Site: brandenburg
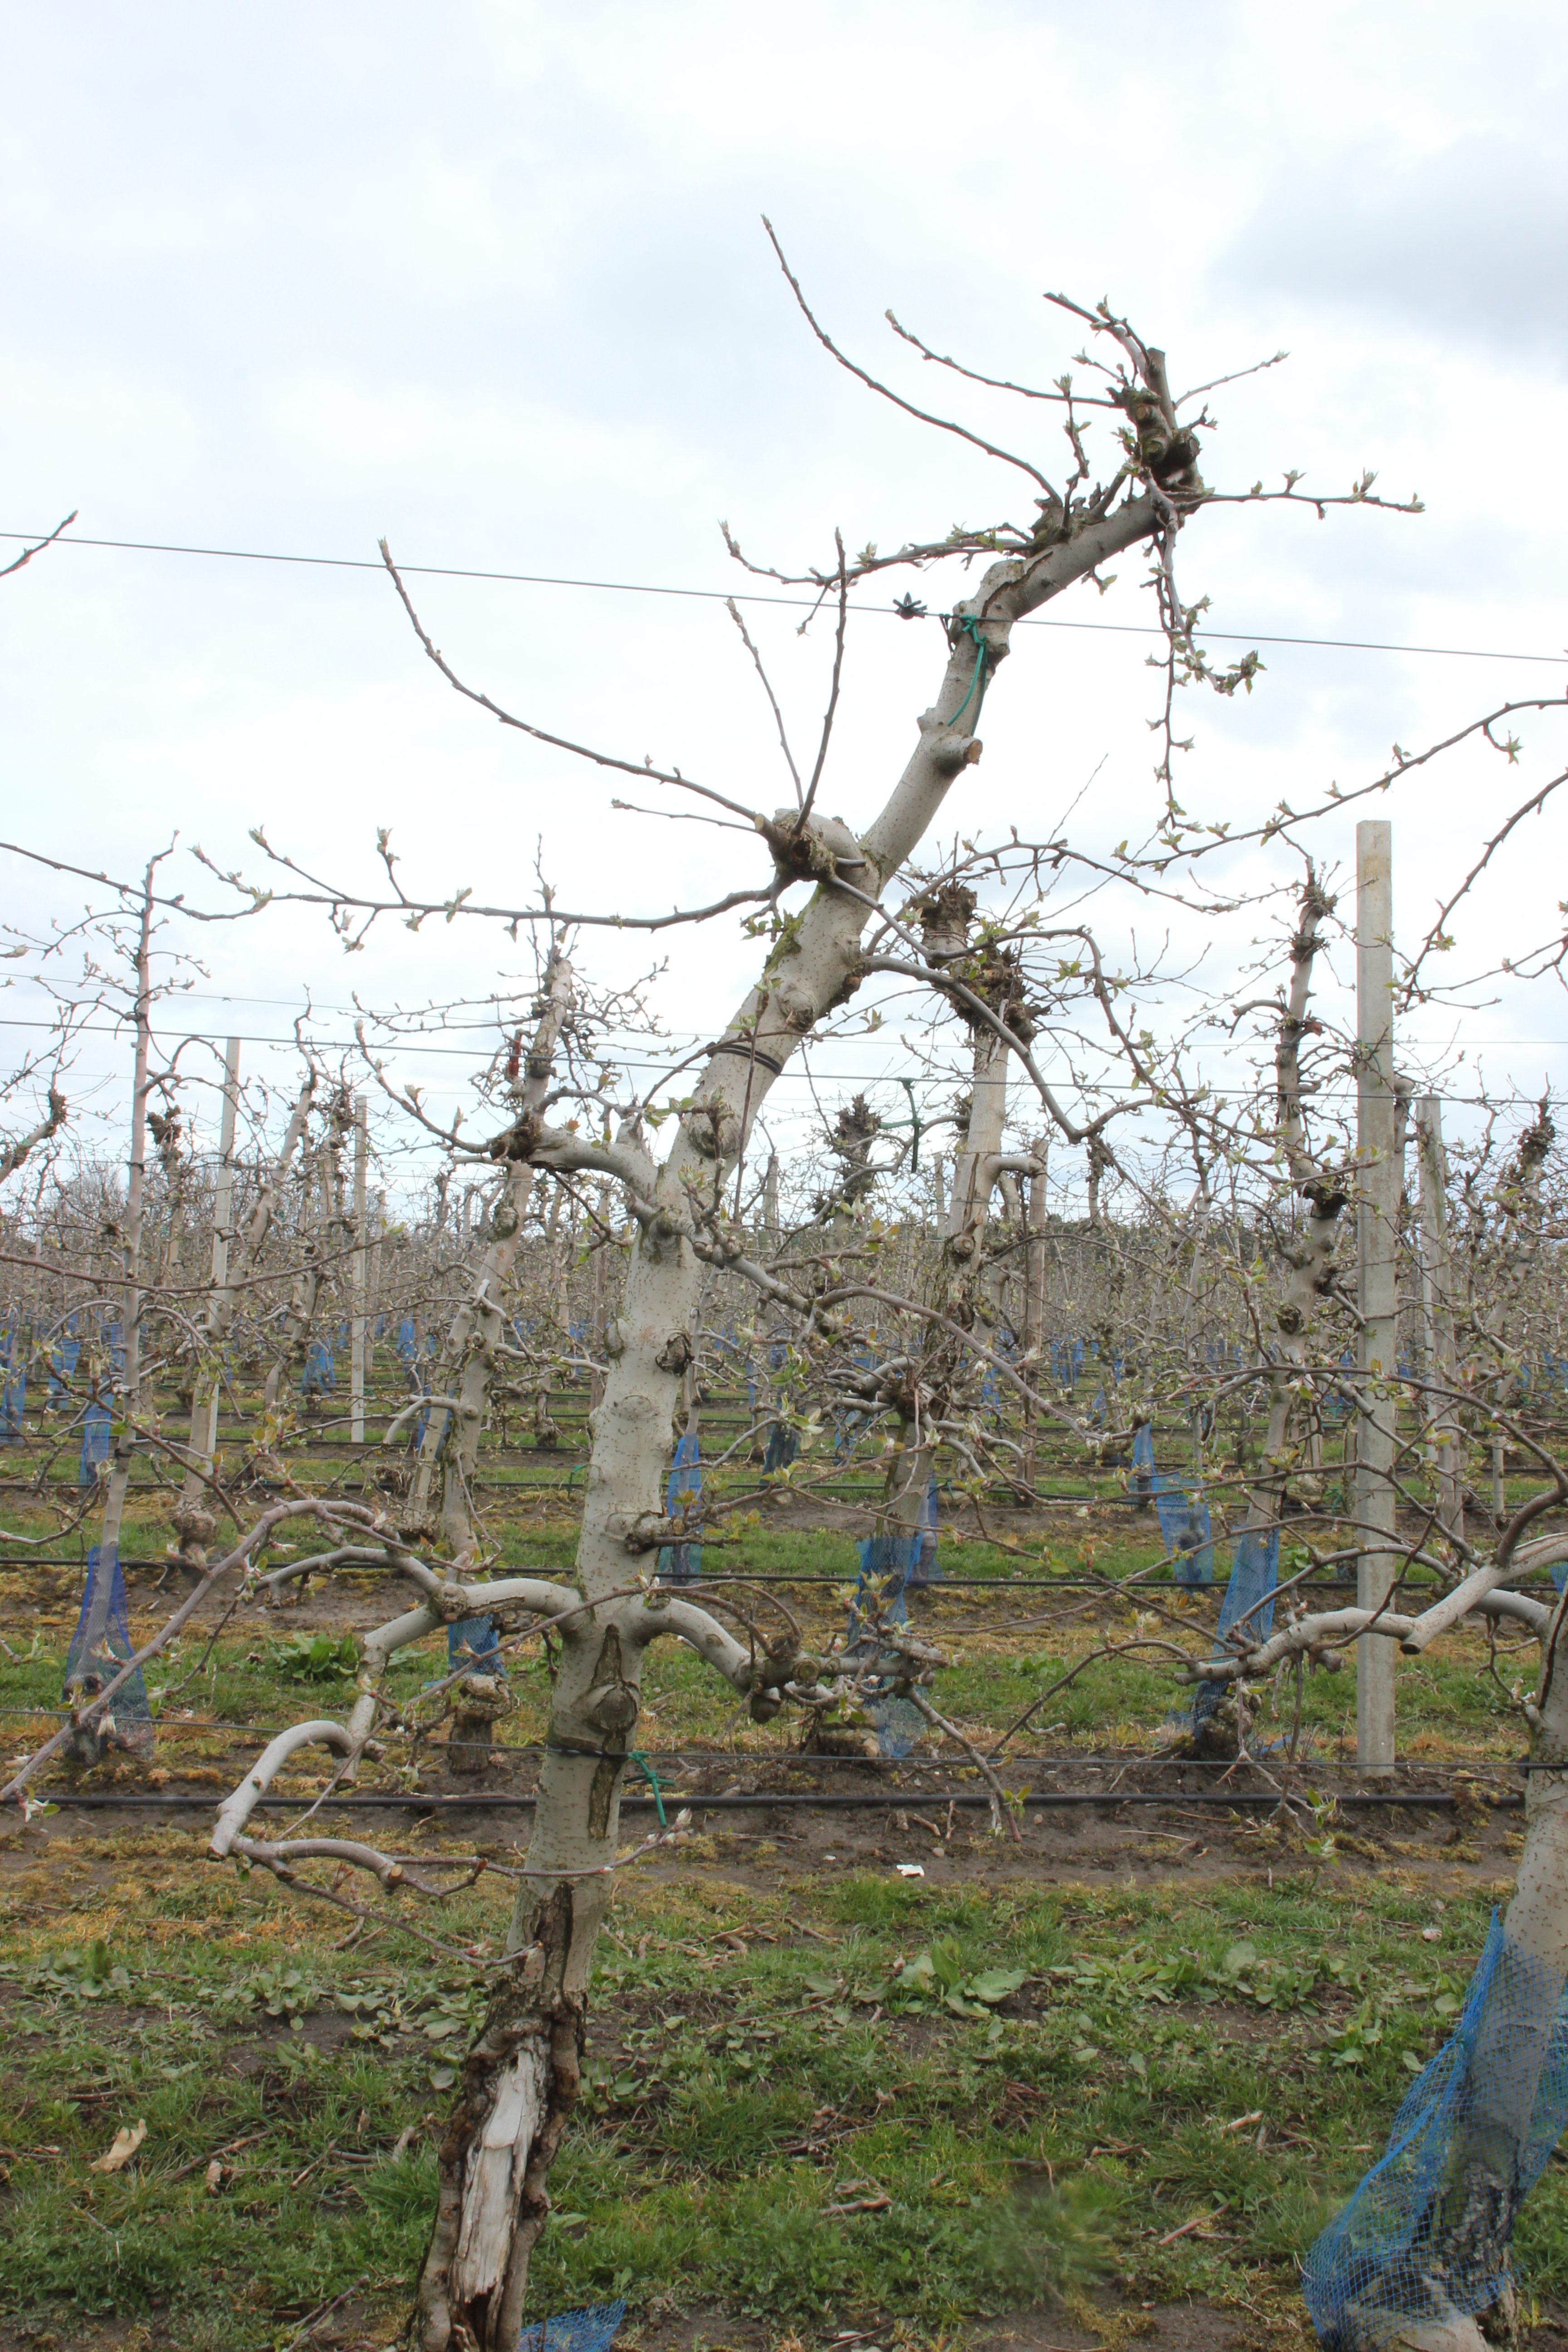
Growth stage (BBCH 55): Inflorescence emergence